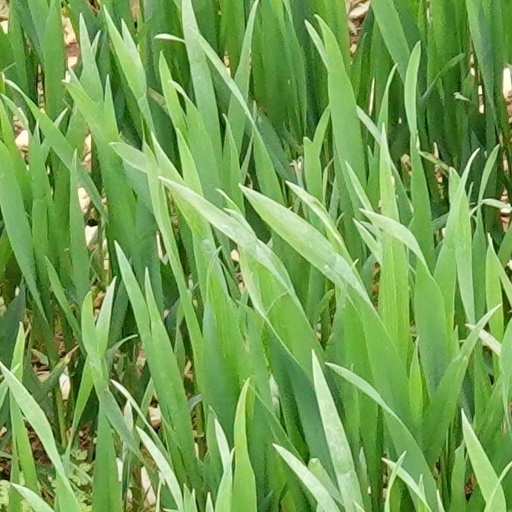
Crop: wheat